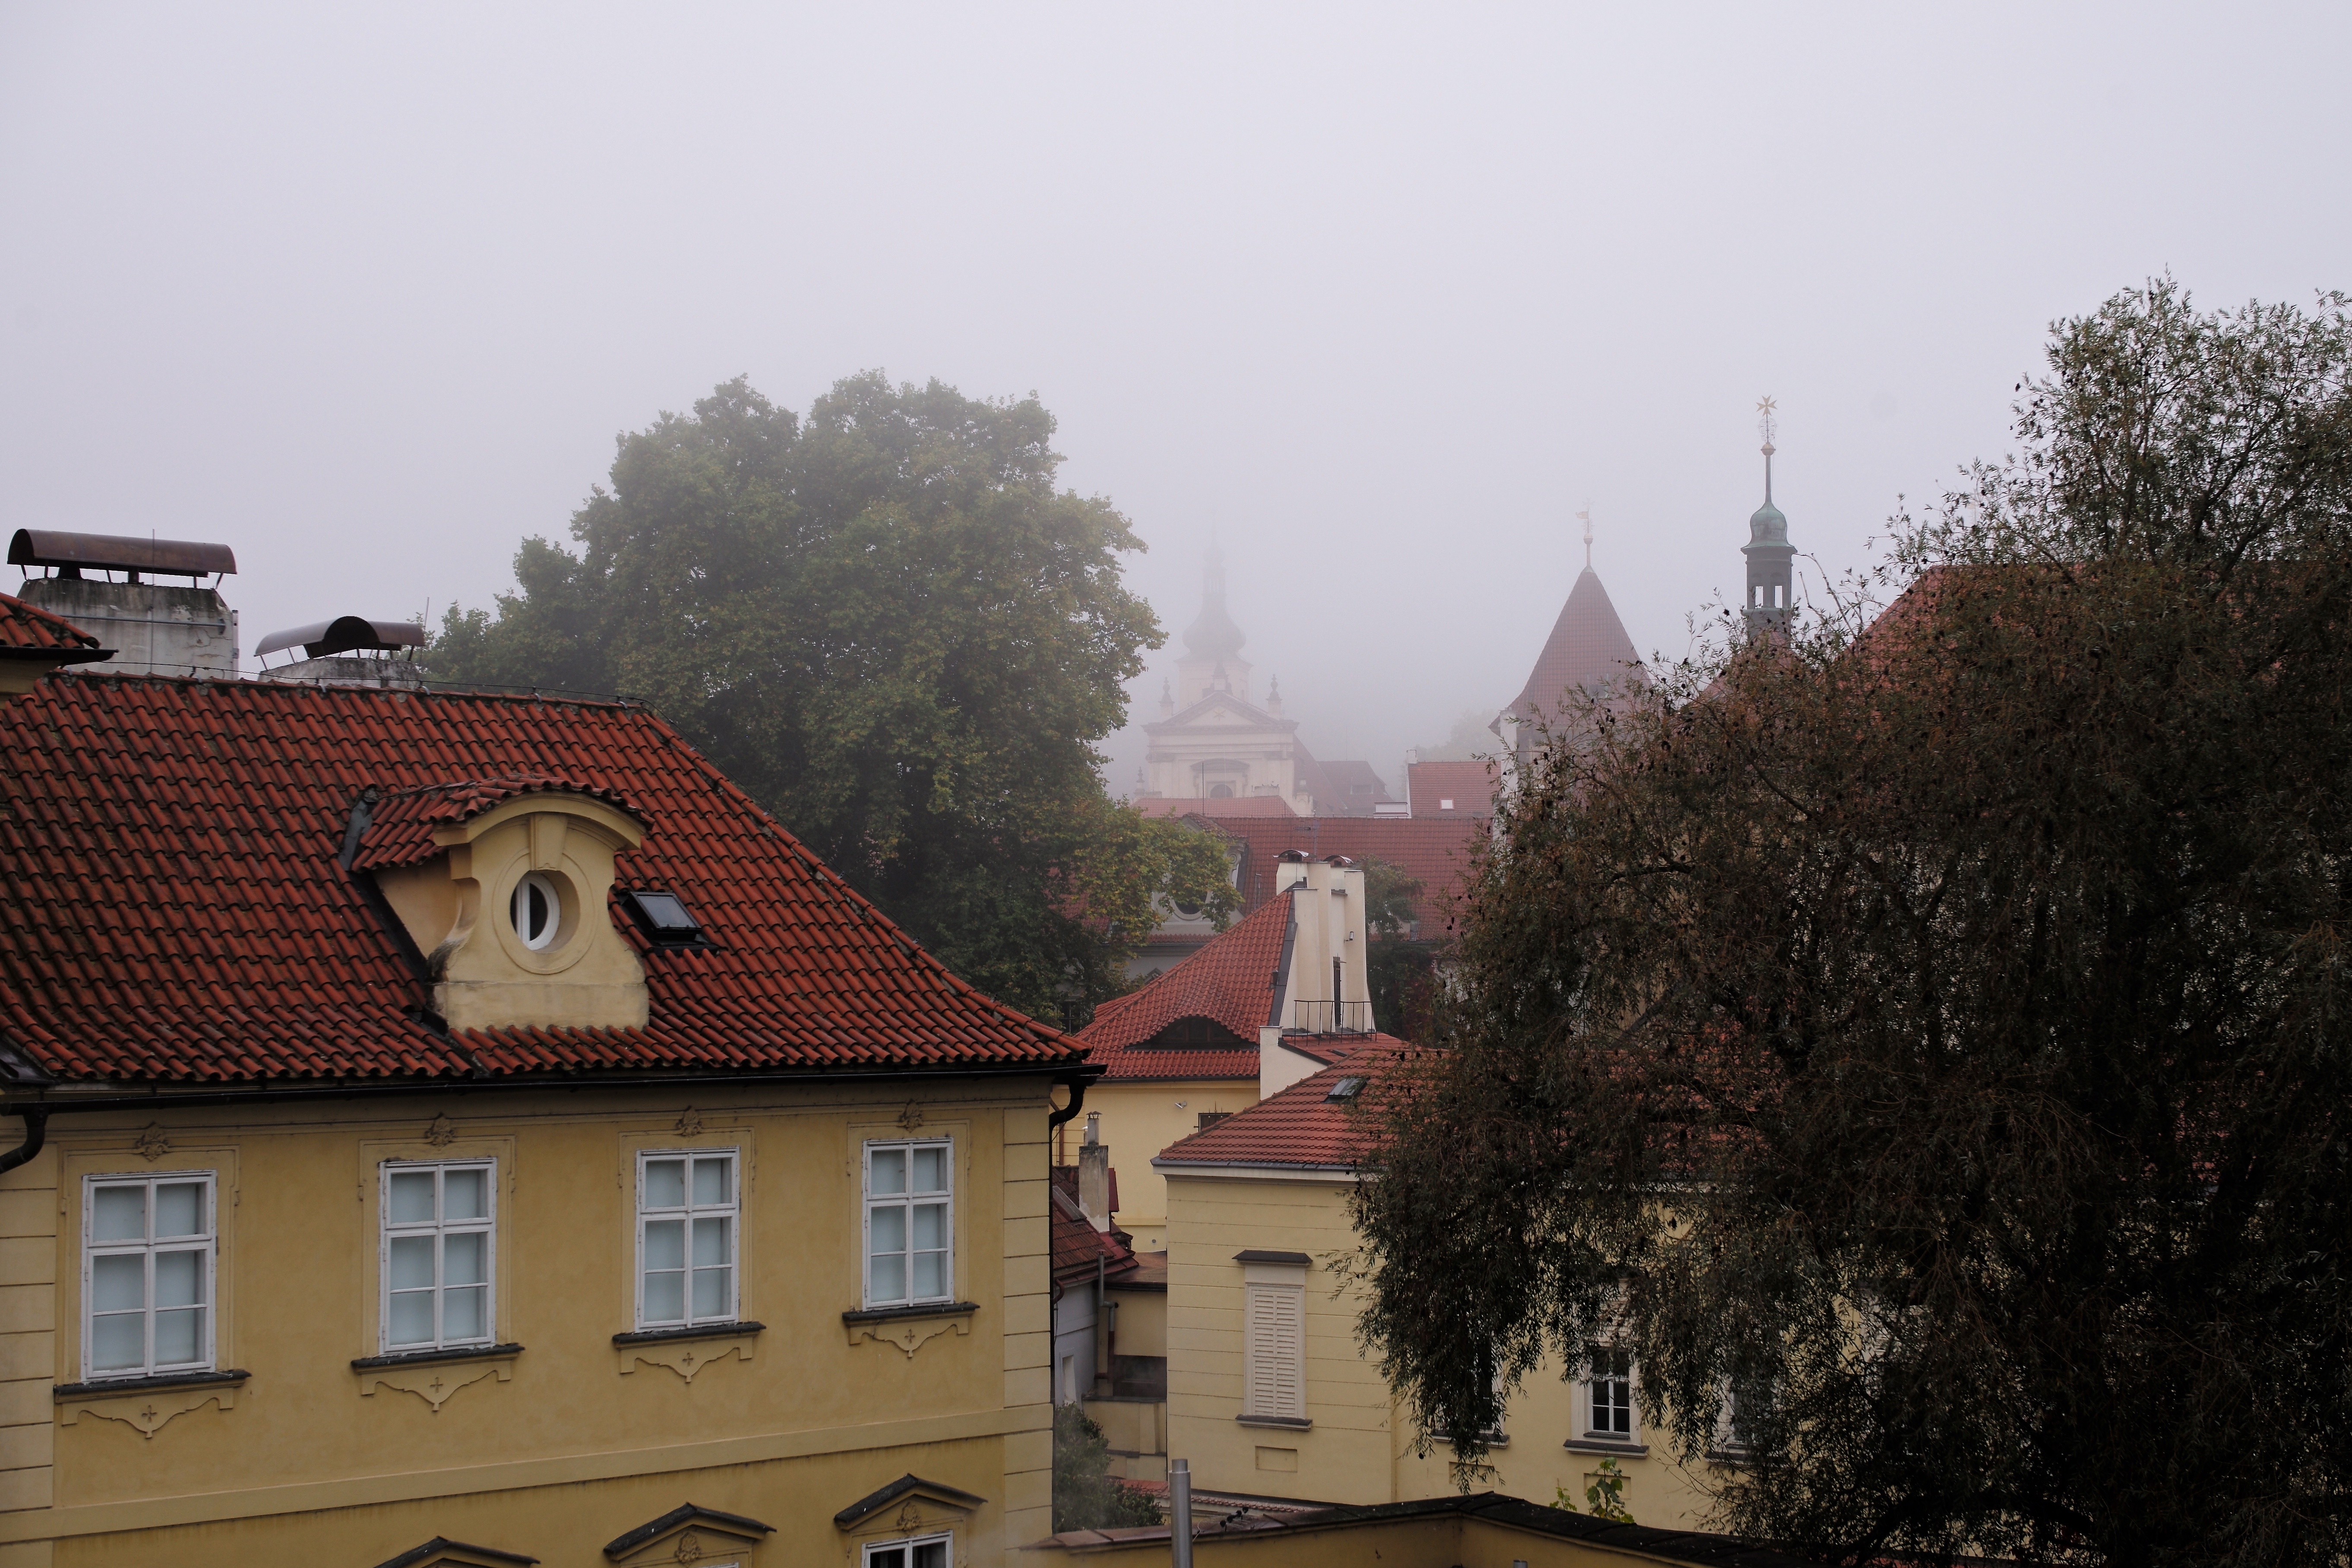
fog, mist, bridge, wheel, house, morning, fall, town, building, city, cityscape, travel, village, europe, autumn, church, prague, place of worship, mill, m, spires, kampa, 50, leica, 240, summilux, karluv, most, charles, czech, cesko, ceska, praha, malastrana, lesserquarter